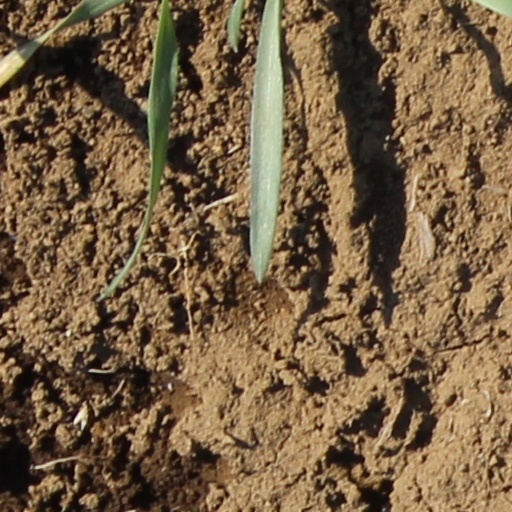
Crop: wheat